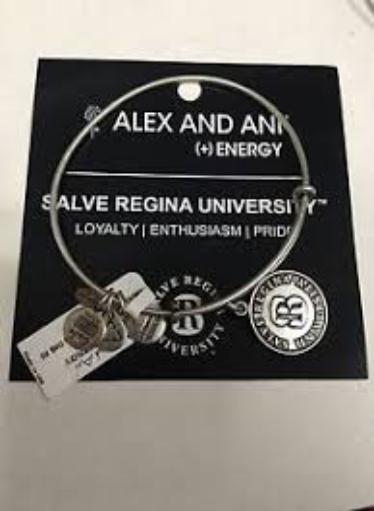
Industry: Clothes